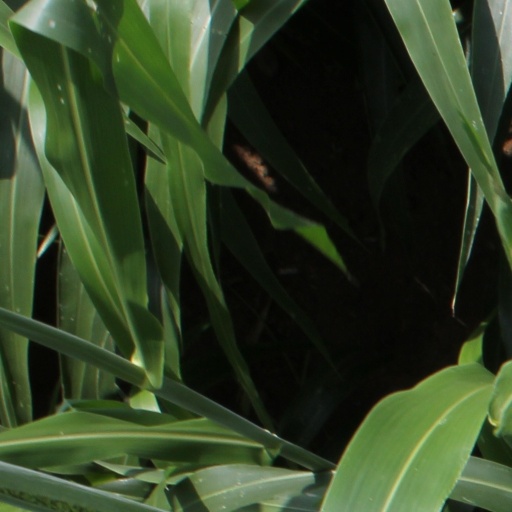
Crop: sorghum